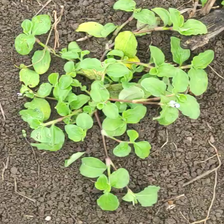
Weed species: Kena_(Commplina_benghalensio)